Close Enemies (film)

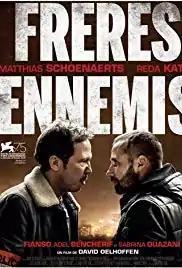
Film poster

Close Enemies is a 2018 Belgian-French crime drama film directed by David Oelhoffen. It was selected to be screened in the main competition section of the 75th Venice International Film Festival.